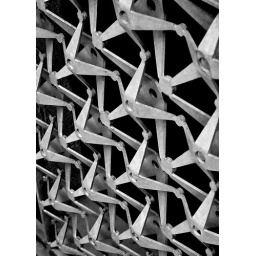
Arty open window grilles to car park beneath newbuild in Bailey Street